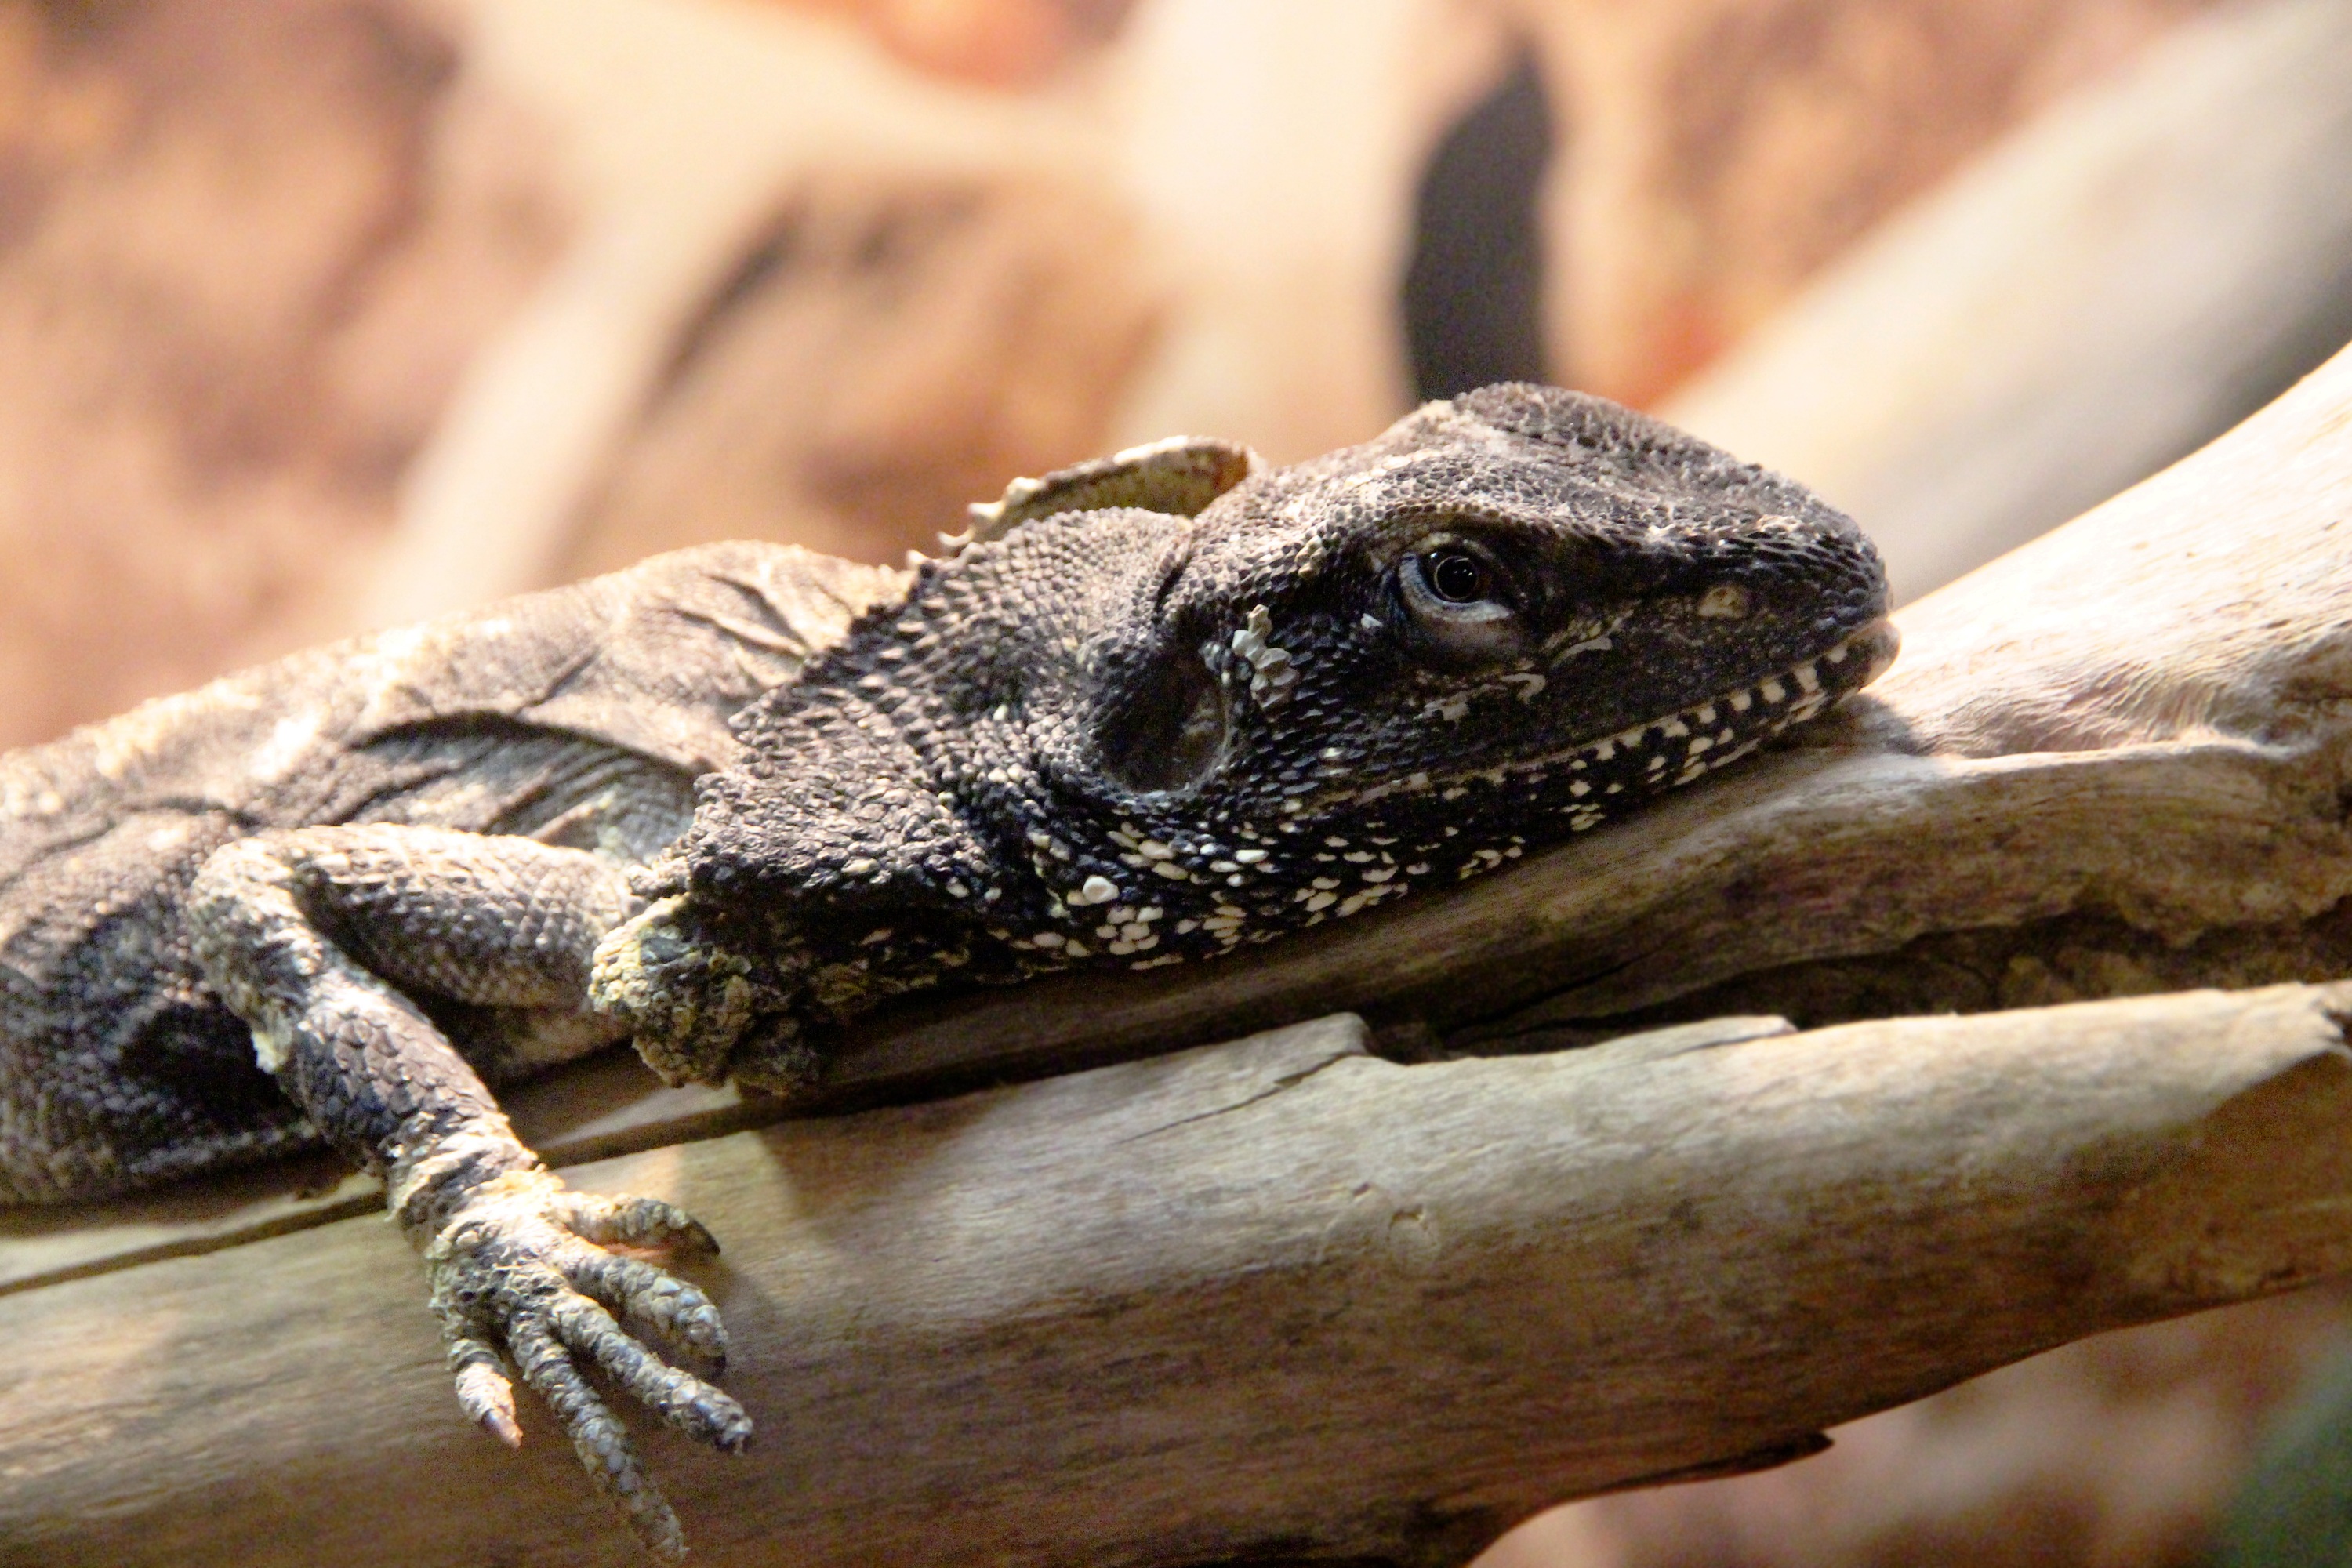
nature, animal, wildlife, reptile, fauna, lizard, close up, paw, vertebrate, terrarium, scaly, lies, macro photography, agamidae, brown background, agama, scaled reptile, lacertidae, frilled lizard, chlamydosaurus kingii